Uttar Pradesh

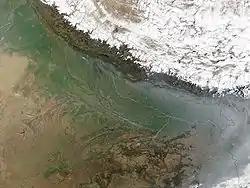
A part of the Gangetic Plain

Uttar Pradesh, with a total area of , is India's fourth-largest state in terms of land area and is roughly of same size as United Kingdom. It is situated on the northern spout of India and shares an international boundary with Nepal. The Himalayas border the state on the north, but the plains that cover most of the state are distinctly different from those high mountains. The larger Gangetic Plain region is in the north; it includes the Ganges-Yamuna Doab, the Ghaghra plains, the Ganges plains and the Terai. The smaller Vindhya Range and plateau region are in the south. It is characterised by hard rock strata and a varied topography of hills, plains, valleys and plateaus. The Bhabhar tract gives place to the terai area which is covered with tall elephant grass and thick forests interspersed with marshes and swamps. The sluggish rivers of the bhabhar deepen in this area, their course running through a tangled mass of thick undergrowth. The terai runs parallel to the bhabhar in a thin strip. The entire alluvial plain is divided into three sub-regions. The first in the eastern tract consisting of 14 districts which are subject to periodical floods and droughts and have been classified as scarcity areas. These districts have the highest density of population which gives the lowest per capita land. The other two regions, the central and the western, are comparatively better with a well-developed irrigation system. They suffer from waterlogging and large-scale user tracts. In addition, the area is fairly arid. The state has more than 32 large and small rivers; of them, the Ganga, Yamuna, Saraswati, Sarayu, Betwa, and Ghaghara are larger and of religious importance in Hinduism.